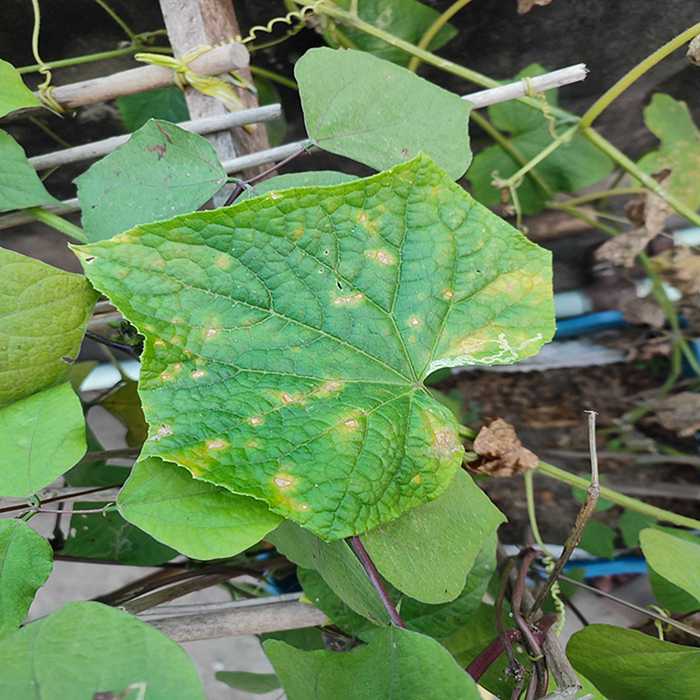
Plant: Cucumber
Label: Downy mildew